Mareile Höppner

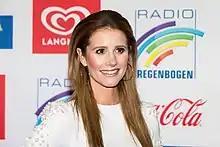
Höppner in 2018

Born in Hamburg, Höppner is the daughter of two schoolteachers and grew up in Lübeck. She gained her "Abitur" from a high school called the "Johanneum" in Lübeck then attended the University of Kiel, training for a teaching career in German and the Protestant religion. She left before finishing her course to work for the traffic and weather team at Radio NORA and soon after that became a reporter at RTL Nord in Kiel. For two years she was the weather presenter for "Guten Abend RTL", then in 2002 moved across to become the show's main presenter.